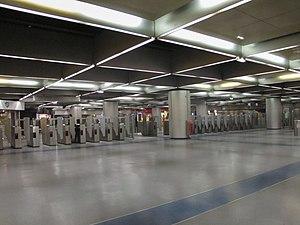
La gare de Nation est une gare ferroviaire française située à la limite des 11ᵉ arrondissement et 12ᵉ arrondissements de Paris.